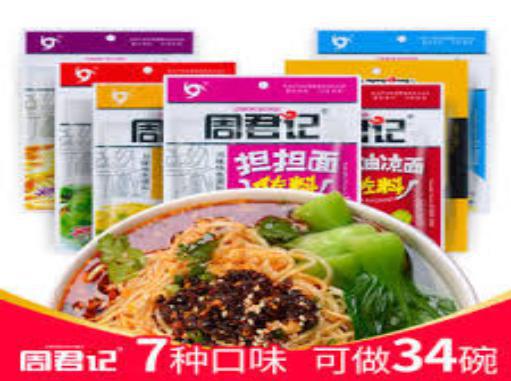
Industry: Food